Stephen Leek

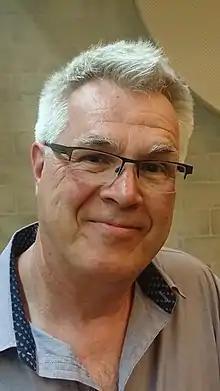
Leek in 2019

Stephen Leek (born 1959) is an Australian composer, conductor, educator, and publisher who specialises in choral music.